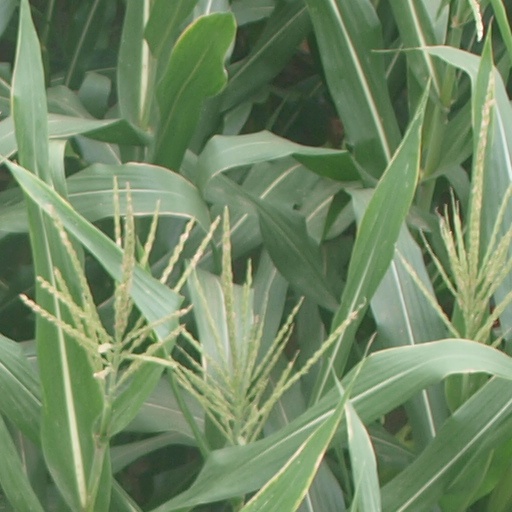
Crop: maize; corn